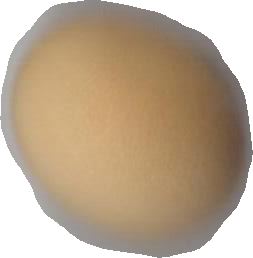
Variety: Grobogan